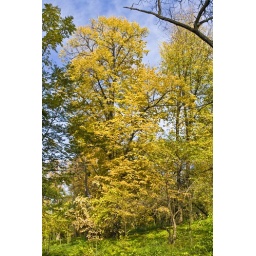
Autumn trees in park. Very colorful foliage and scenery.